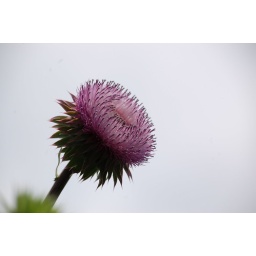
this pink is so bright when it is in an overgrown field of greenit was really pretty to see